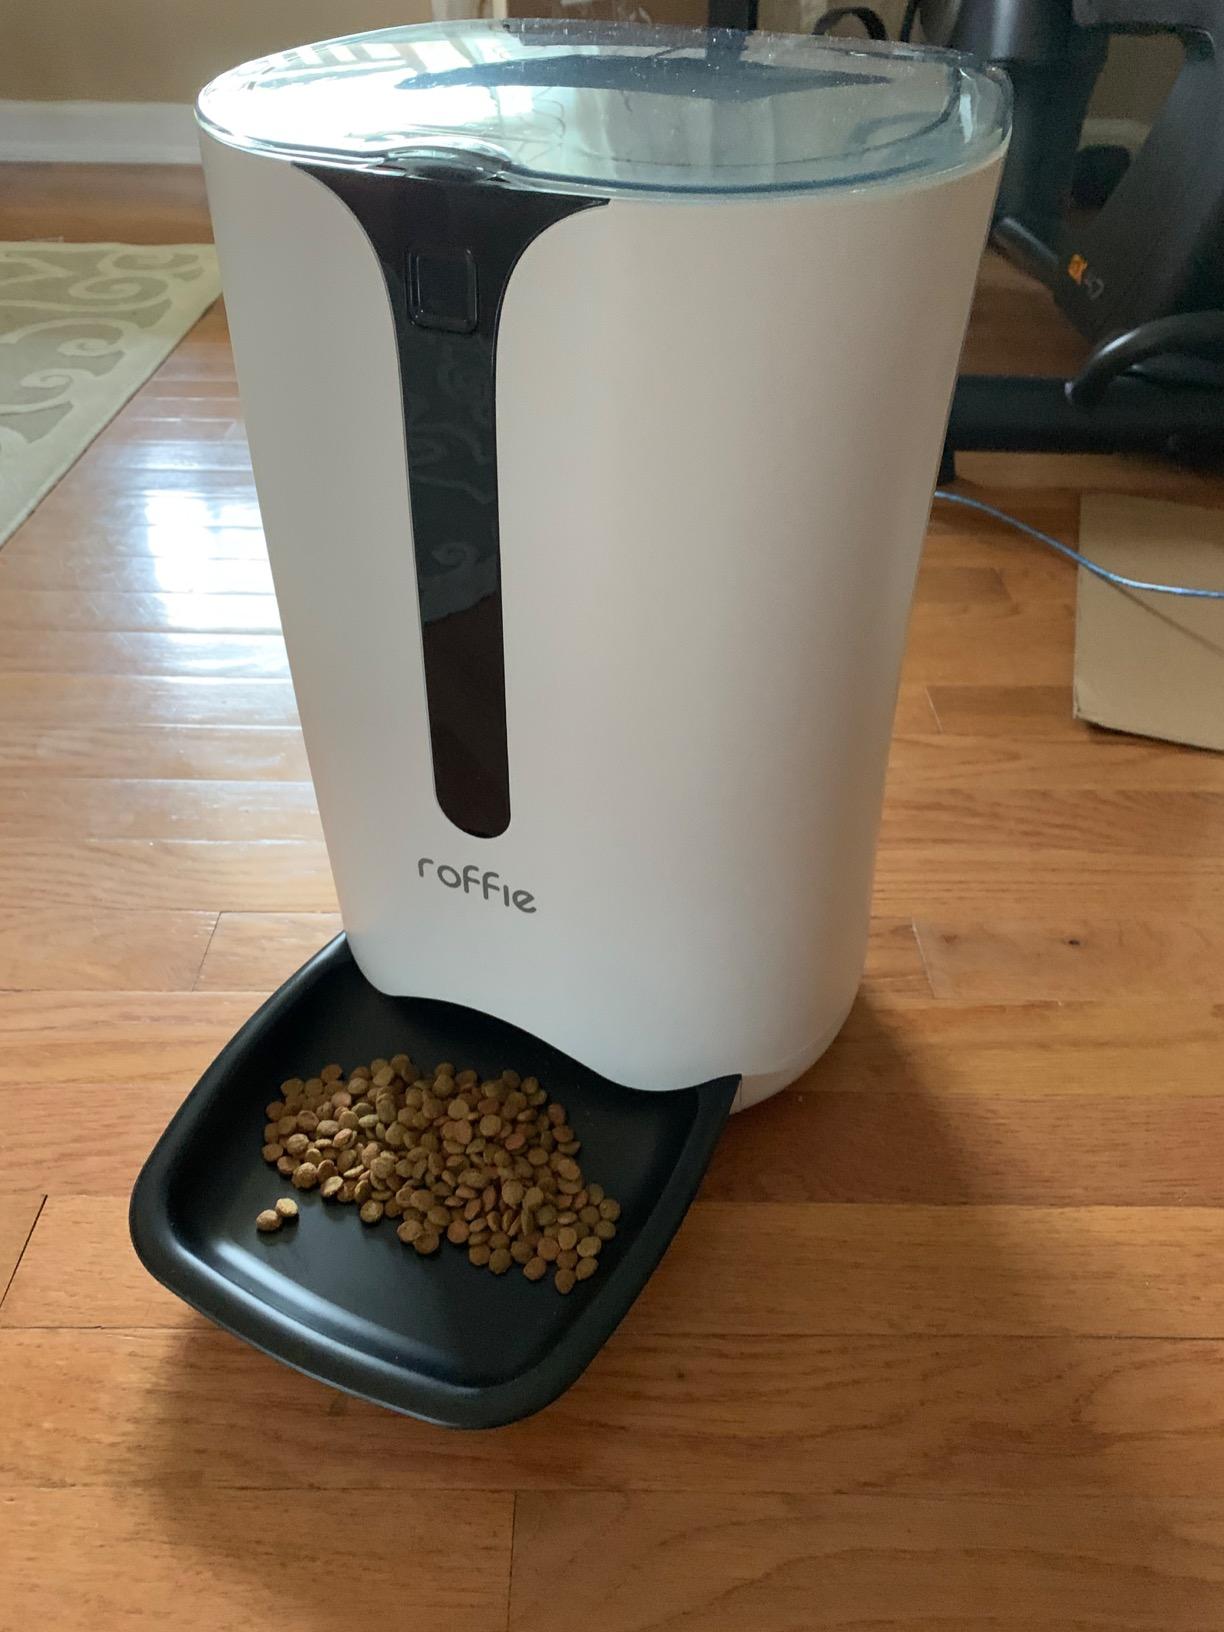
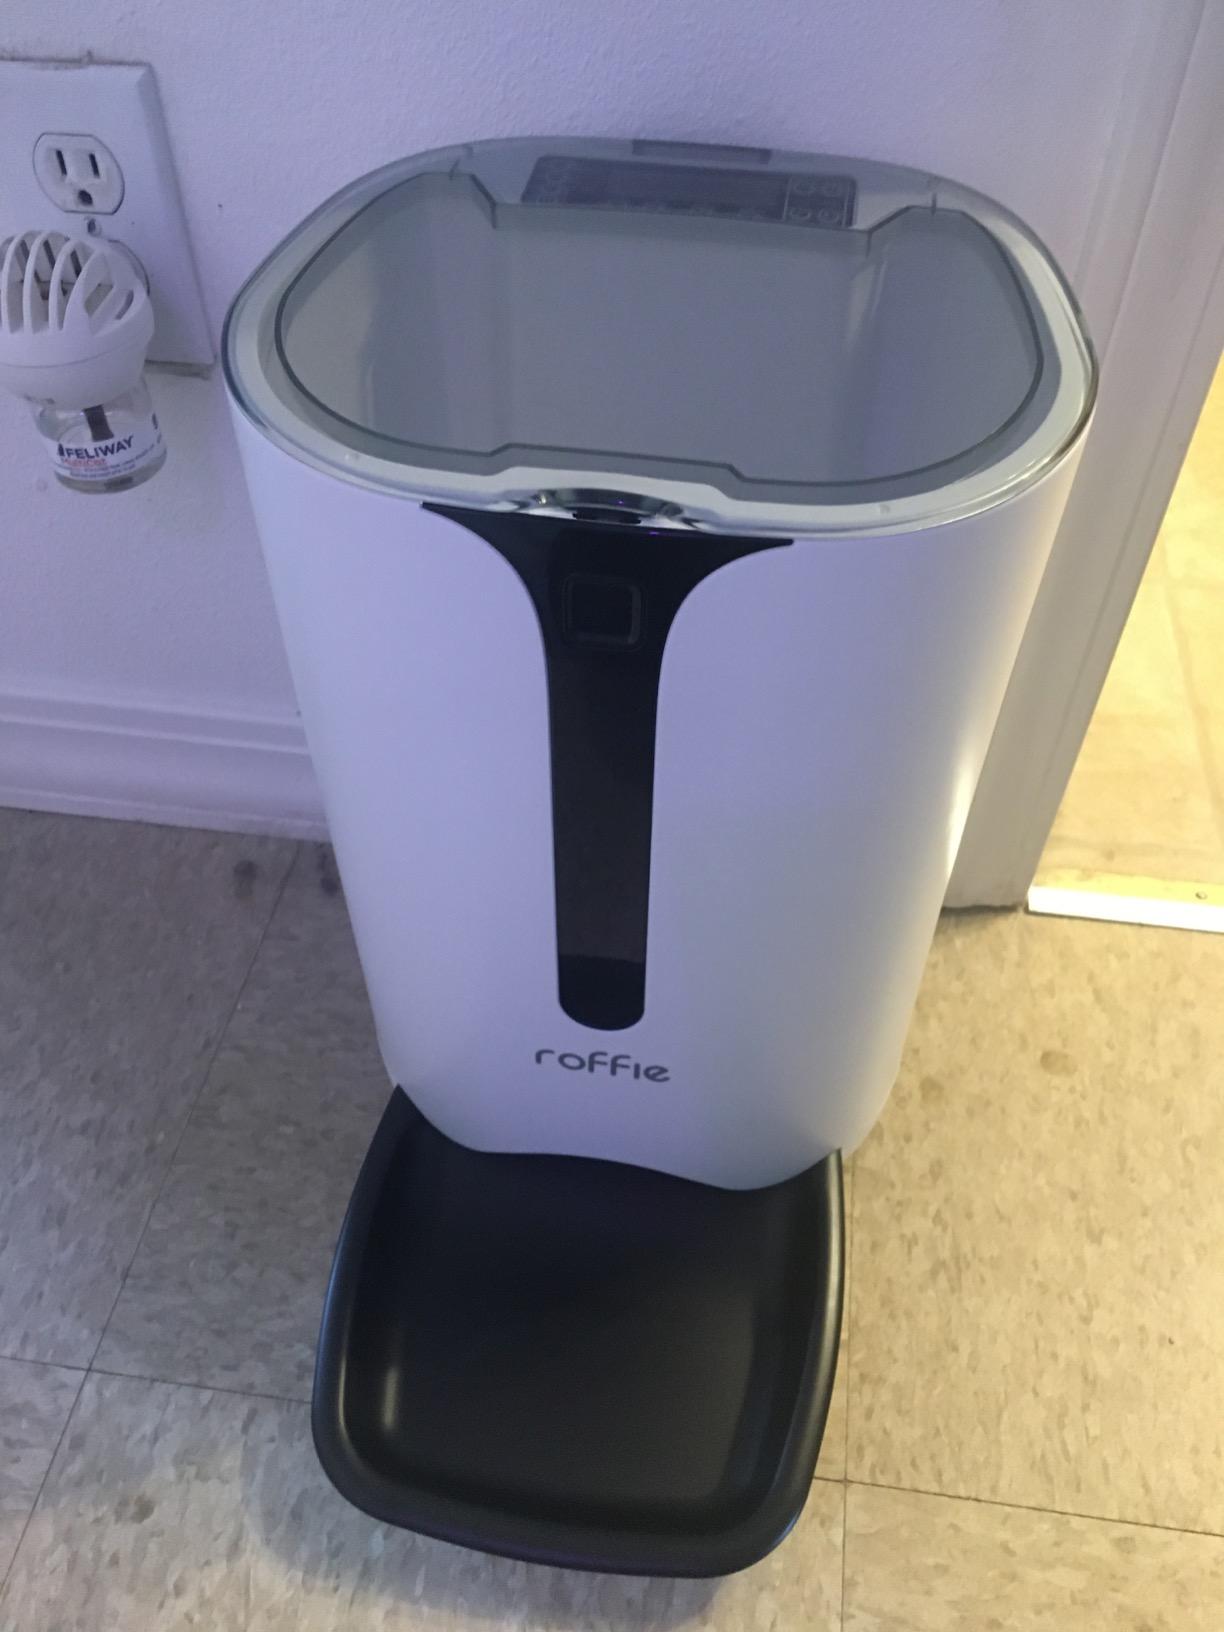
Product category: items_feeder
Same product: yes